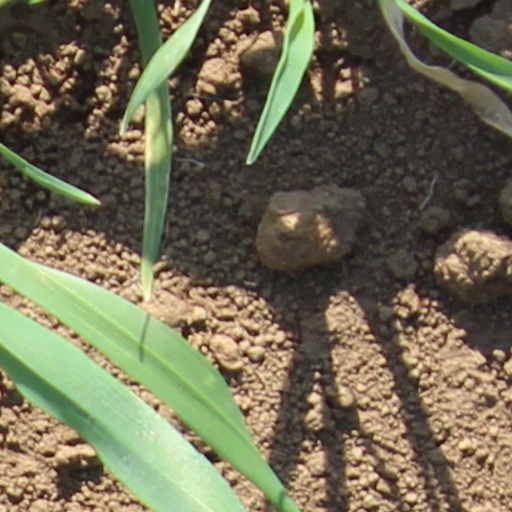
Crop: wheat